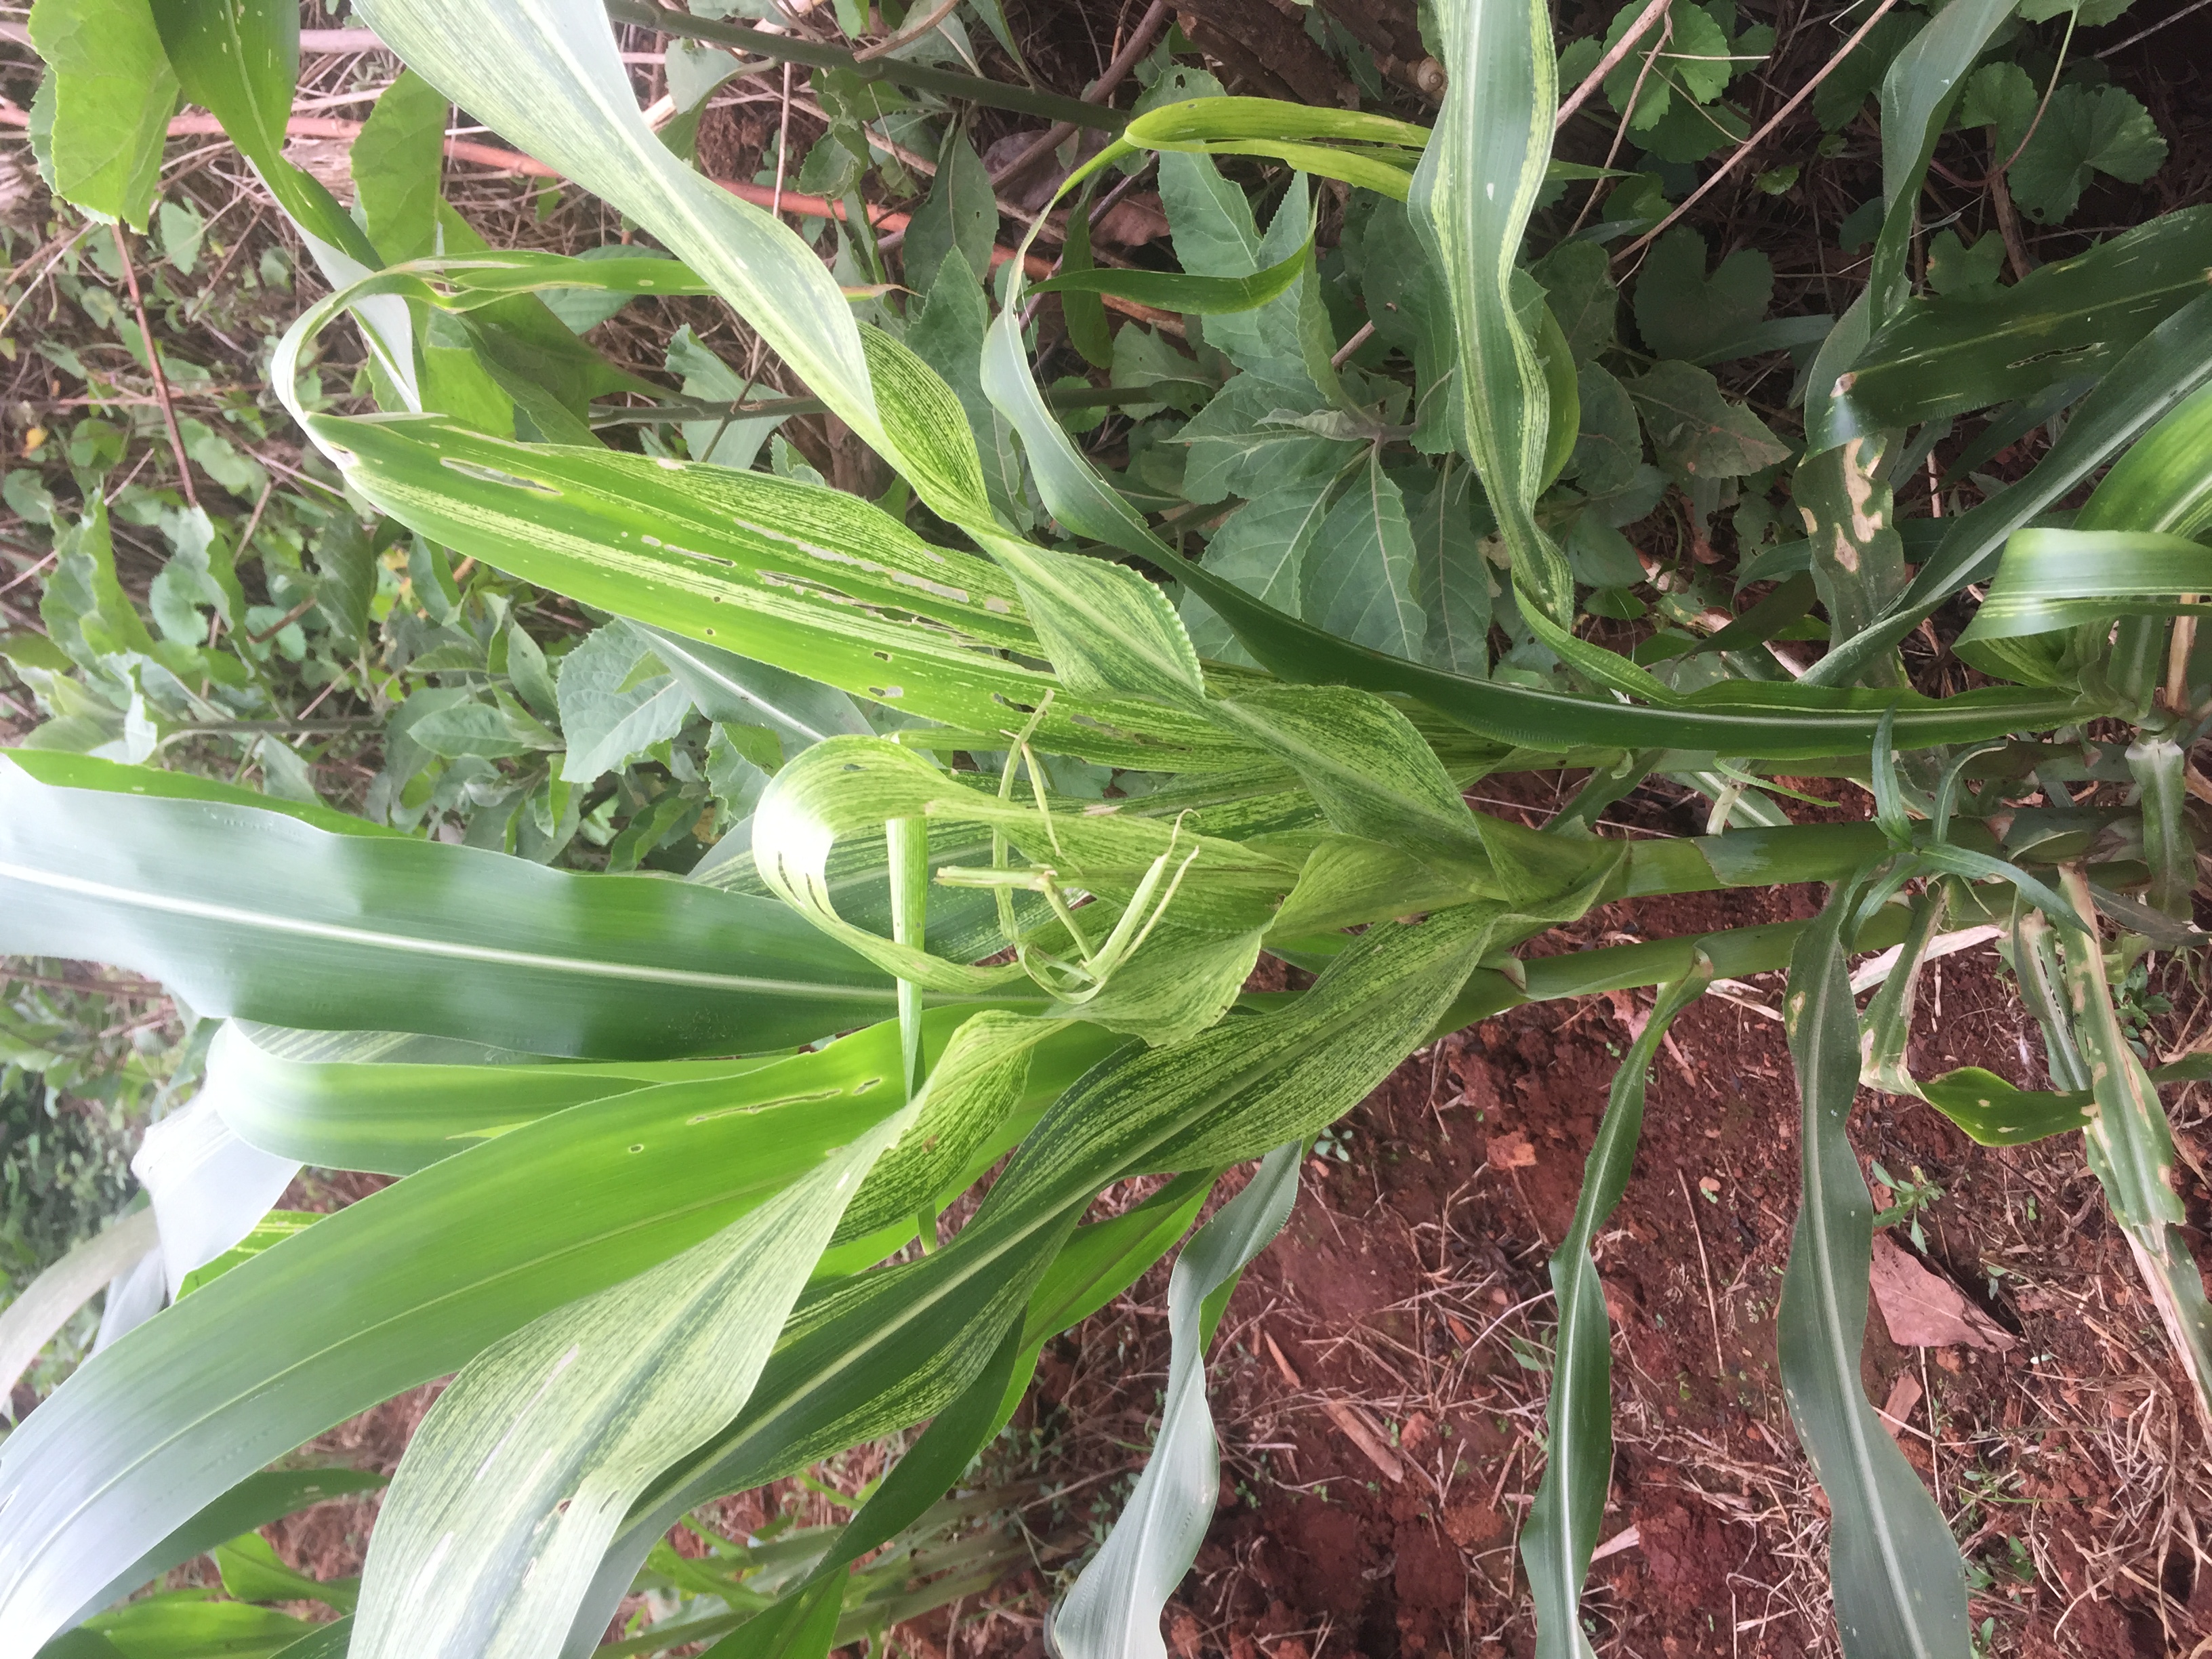
Label: helminthosporium_leaf_blight